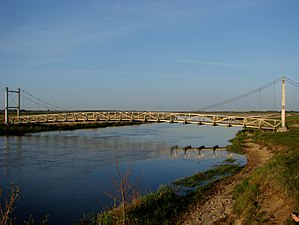
Omme Å
Træbroen ved Omme Å
Den 72 kilometer lange Omme Å er Skjern Ås største tilløb. Dens udspring ligger lidt vest for Jelling i Vejle Kommune, og den løber ud i Skjern Å lidt øst for Skjern i Ringkøbing-Skjern Kommune. De nedre dele og områder deromkring, blandt andet den store hede Borris Sønderland som den løber igennem, er udpeget til at være en del af Nationalpark Skjern Å.